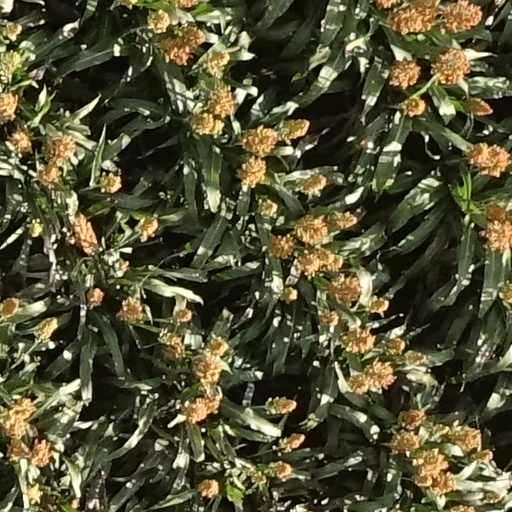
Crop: sorghum